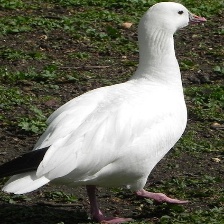
Species: SNOW GOOSE
Scientific name: ANSER CAERULESCENS
ImageNet parent category: goose